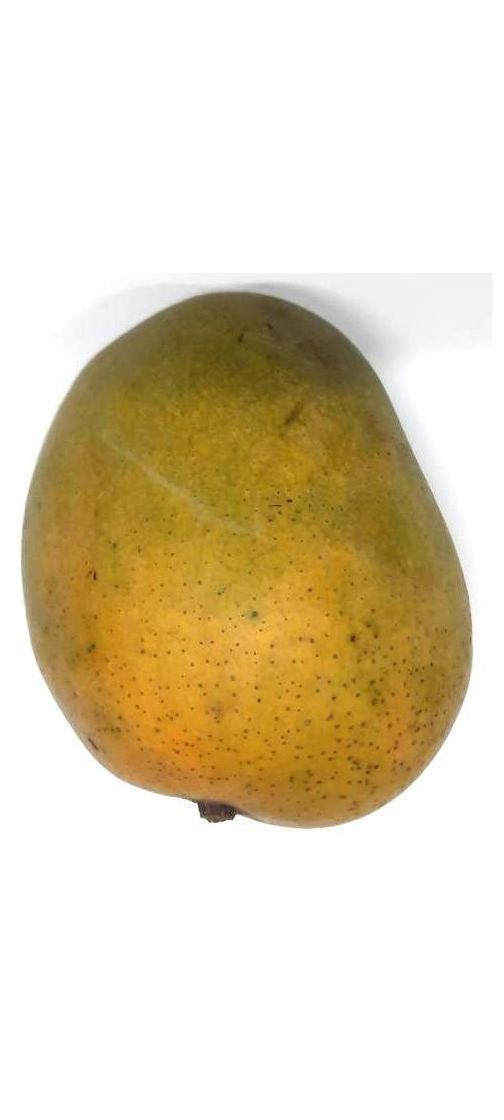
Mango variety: Himsagor